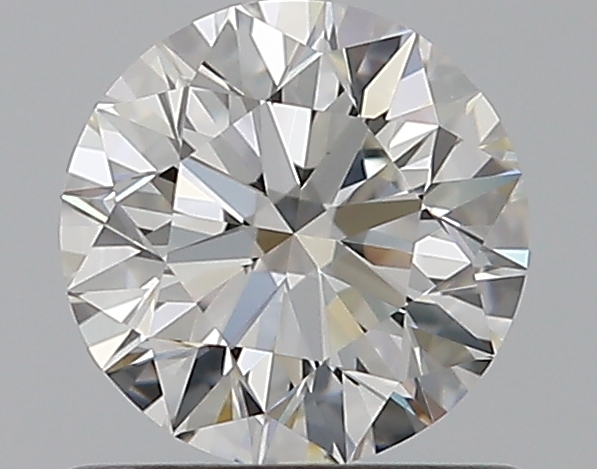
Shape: round
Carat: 0.7
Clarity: VS1
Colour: G
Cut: EX
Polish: EX
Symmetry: EX
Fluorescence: N
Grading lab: GIA
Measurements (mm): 5.62 x 5.66 x 3.54